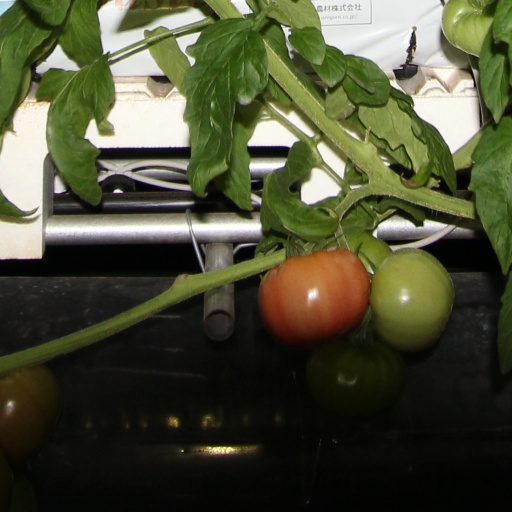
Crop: tomato